Gothic War (535–554)

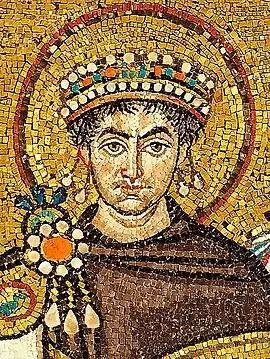
Justinian

Troops from Dalmatia reinforced Belisarius and he moved against Ravenna. Detachments moved north of the Po and the imperial fleet patrolled the Adriatic, cutting the city off from supplies. Inside the Gothic capital, Vitiges received a Frankish embassy looking for an alliance but after the events of the previous summer no trust was placed in Frankish offers. Soon afterwards an embassy came from Constantinople, bearing surprisingly lenient terms from Justinian. Anxious to finish the war and concentrate against the impending Persian war, the emperor offered a partition of Italy; the lands south of the Po would be retained by Constantinople, those north of the river by the Goths. Goths readily accepted the terms, but Belisarius, judging this to be a betrayal of all he had striven to achieve, refused to sign even though his generals disagreed with him.